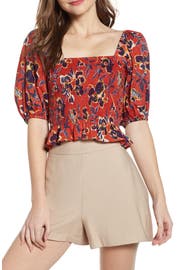
boldly colored flower saturate this carefree peasant top with a fitted smocked bodice balanced by puffed sleeve and a flouncy hem